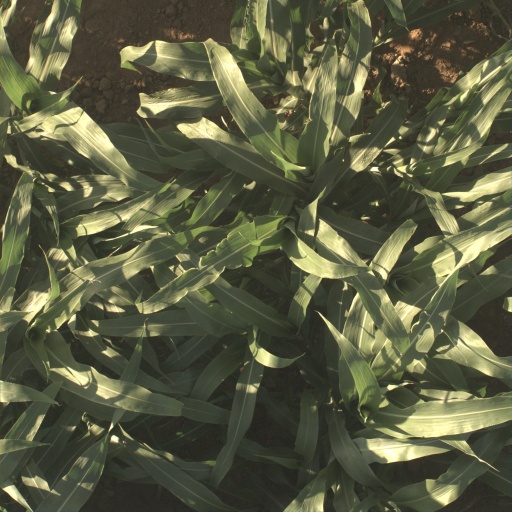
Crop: sorghum